Circus of Carthage

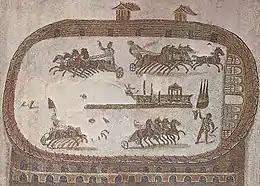
A mosaic of the Circus of Carthage

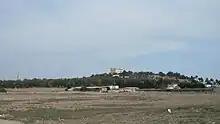
Location of the Circus of Carthage, with the Byrsa hill in the background.

The Circus of Carthage is a Roman circus in Carthage, in present-day Tunisia. Used for chariot racing, it was modeled on the Circus Maximus in Rome and other circus buildings throughout the Roman Empire. Measuring more than 470 m in length and 30 m in width, it could house up to 45,000 spectators, roughly one third of the Circus Maximus.